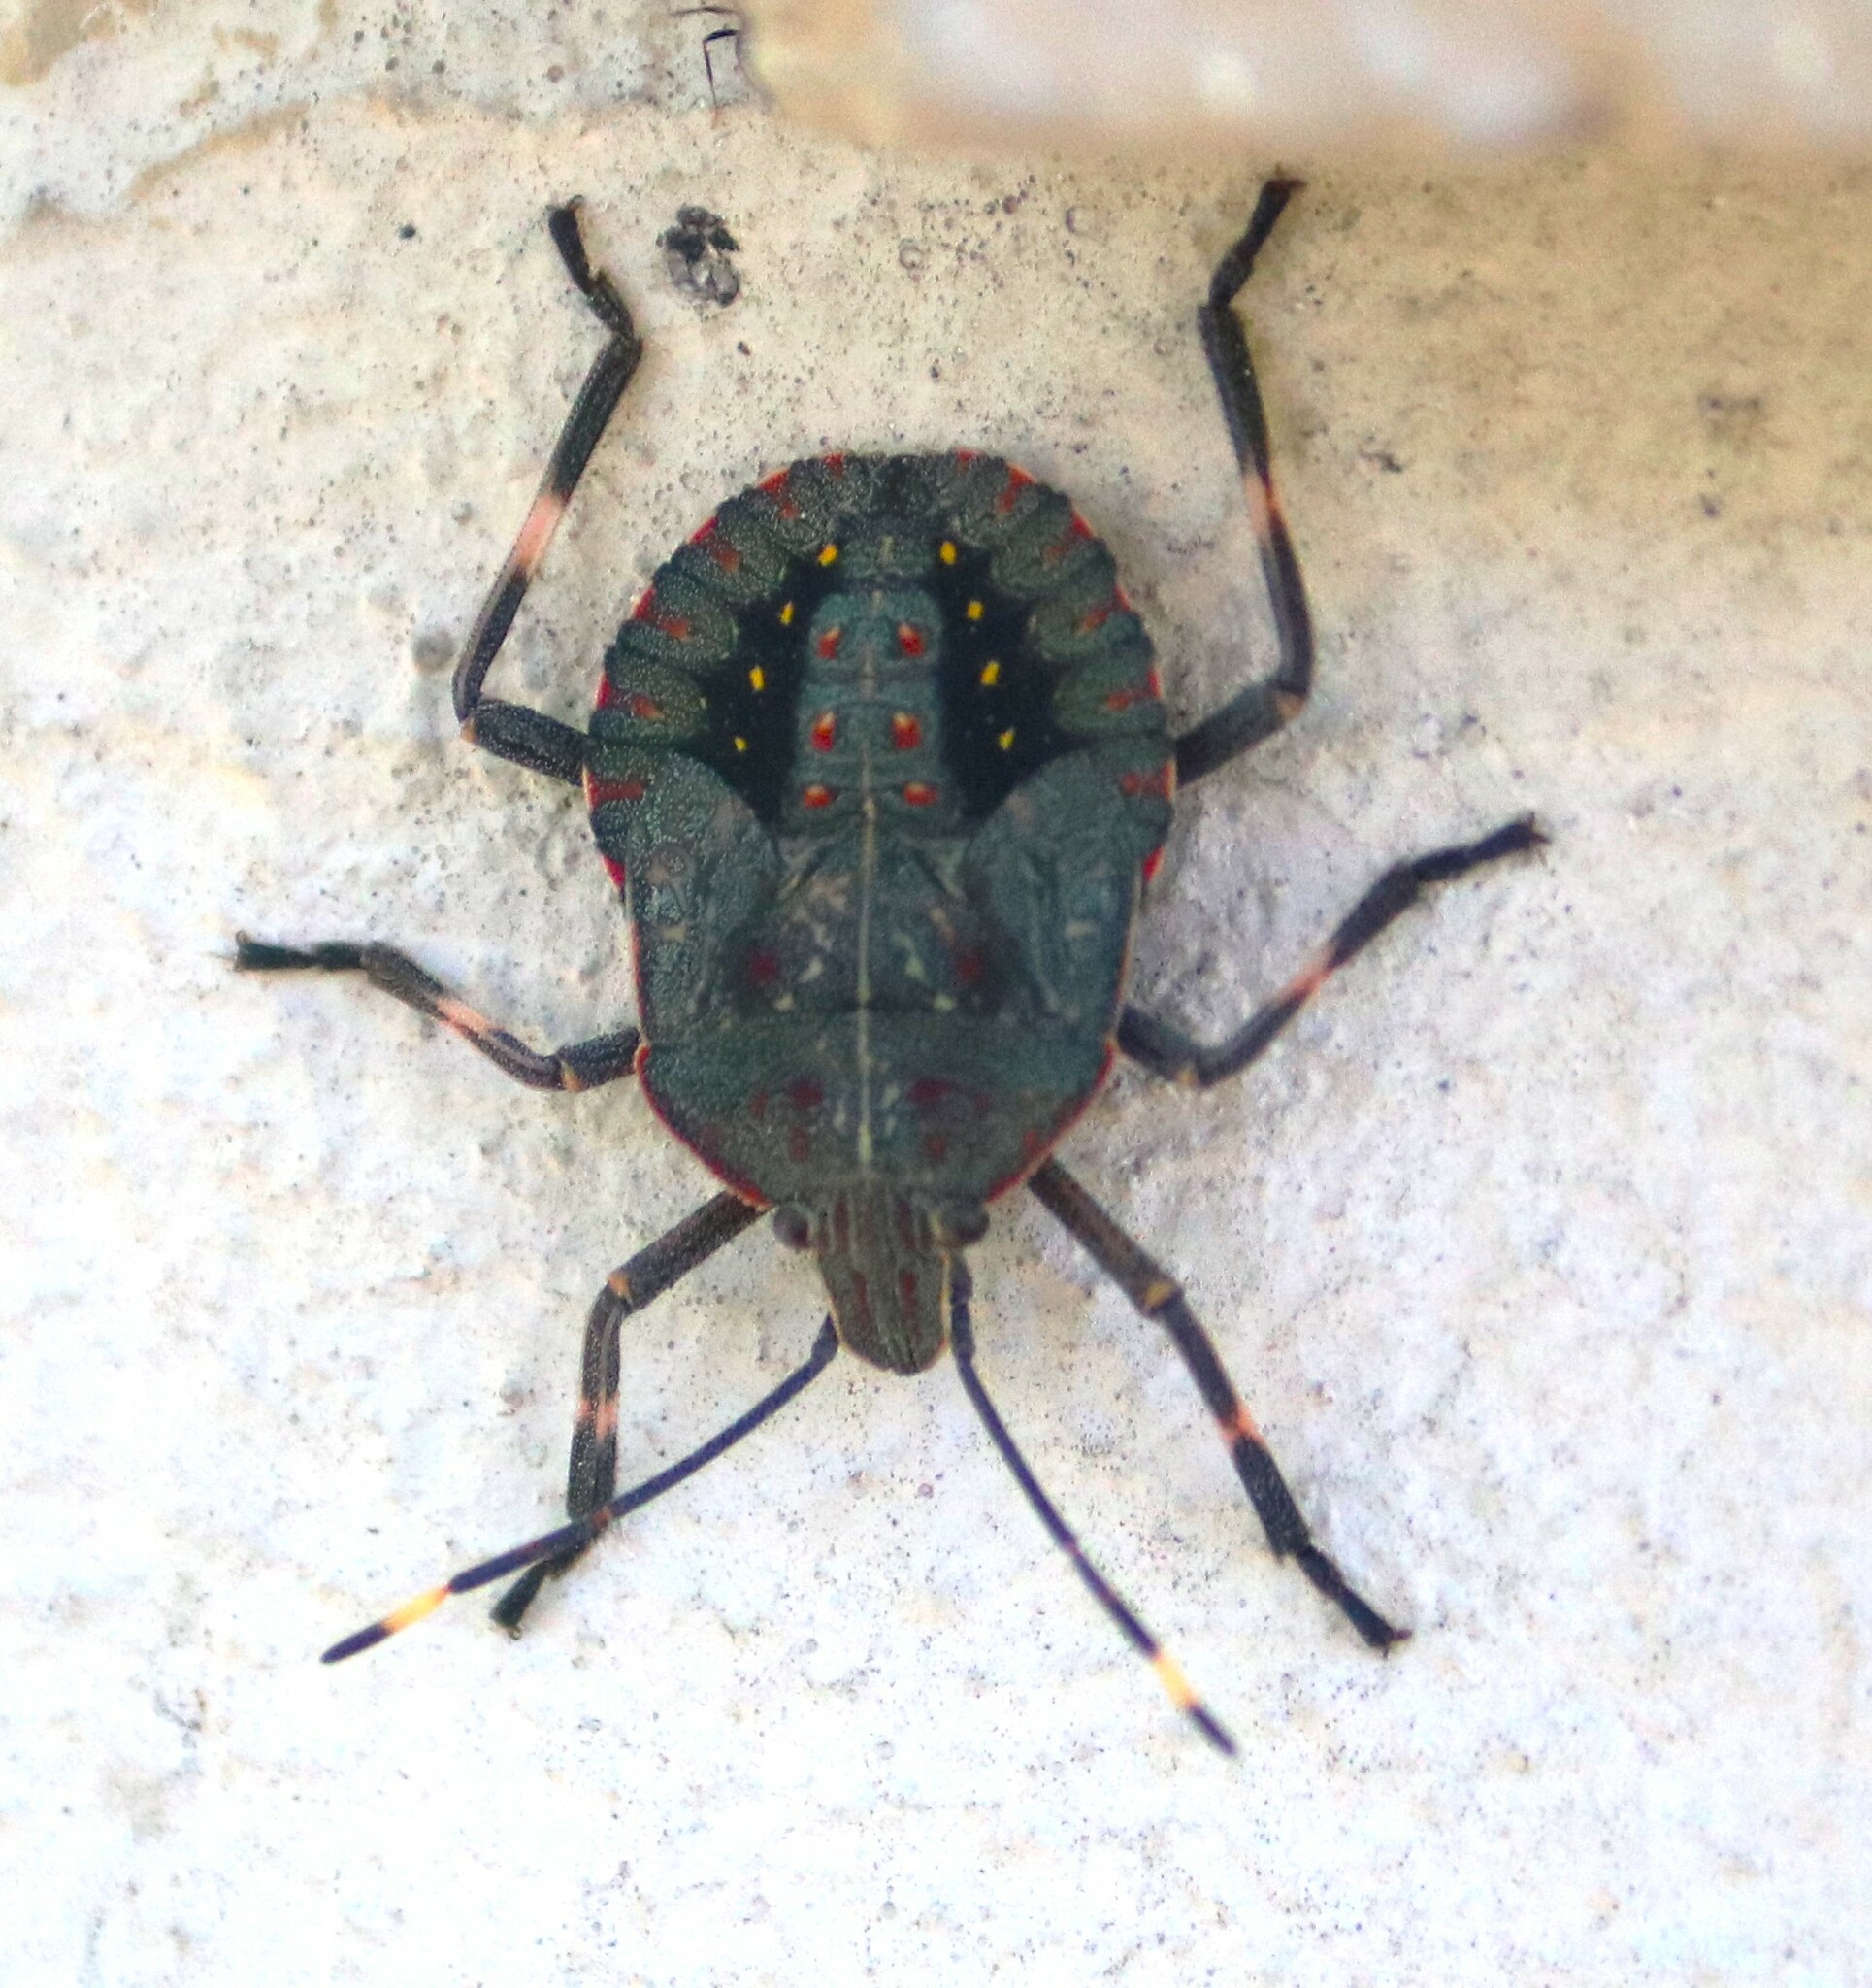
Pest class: stink_bug